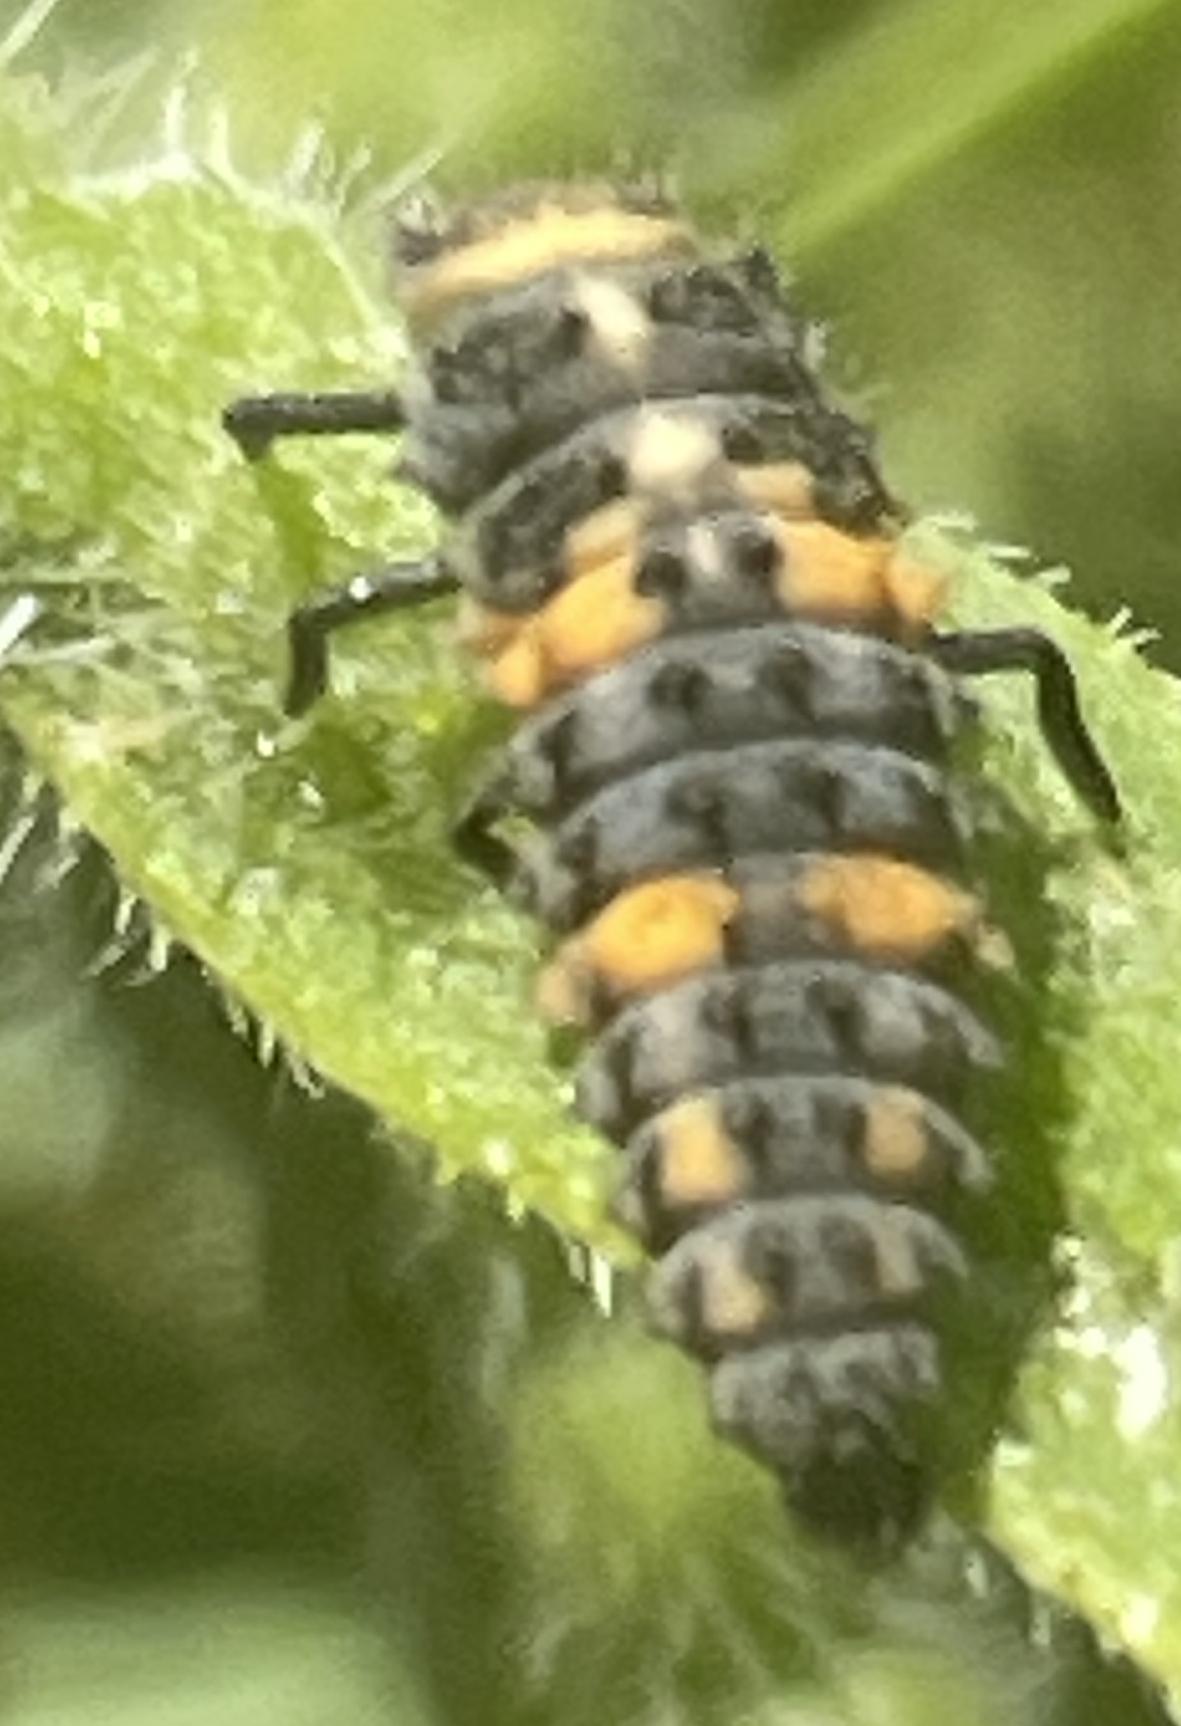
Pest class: predators